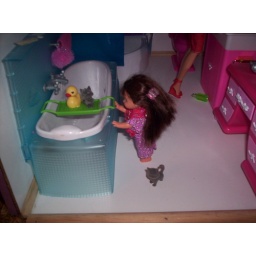
Kelly playing with a kitten in the tub